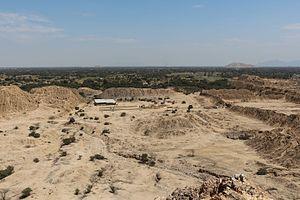
Site de Túcume, Pérou
Túcume est un site archéologique situé à 33 km au nord de Chiclayo, dans la partie basse de la vallée de La Leche, au nord-ouest du Pérou. Il est formé par les restes de nombreuses pyramides ou huacas en adobe, autour d'une structure rocheuse connue sous le nom de Cerro La Raya.